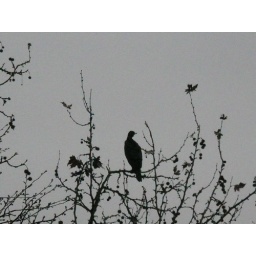
waterbirds in the gray sky